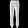
Label: Trouser